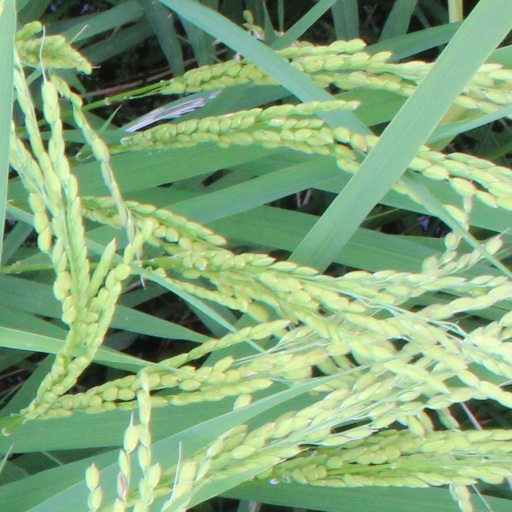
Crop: rice